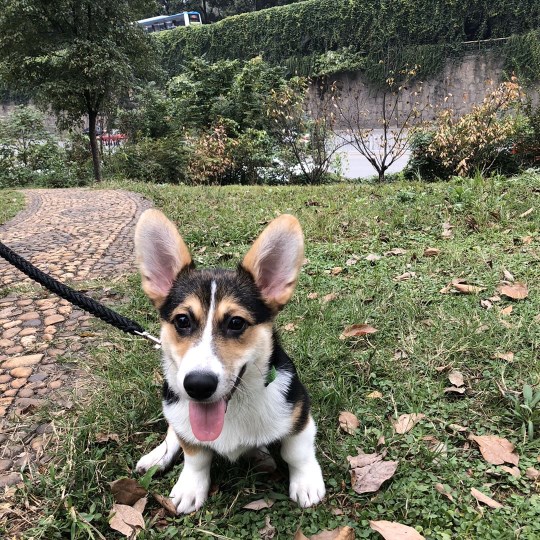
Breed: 2909-n000116-Cardigan